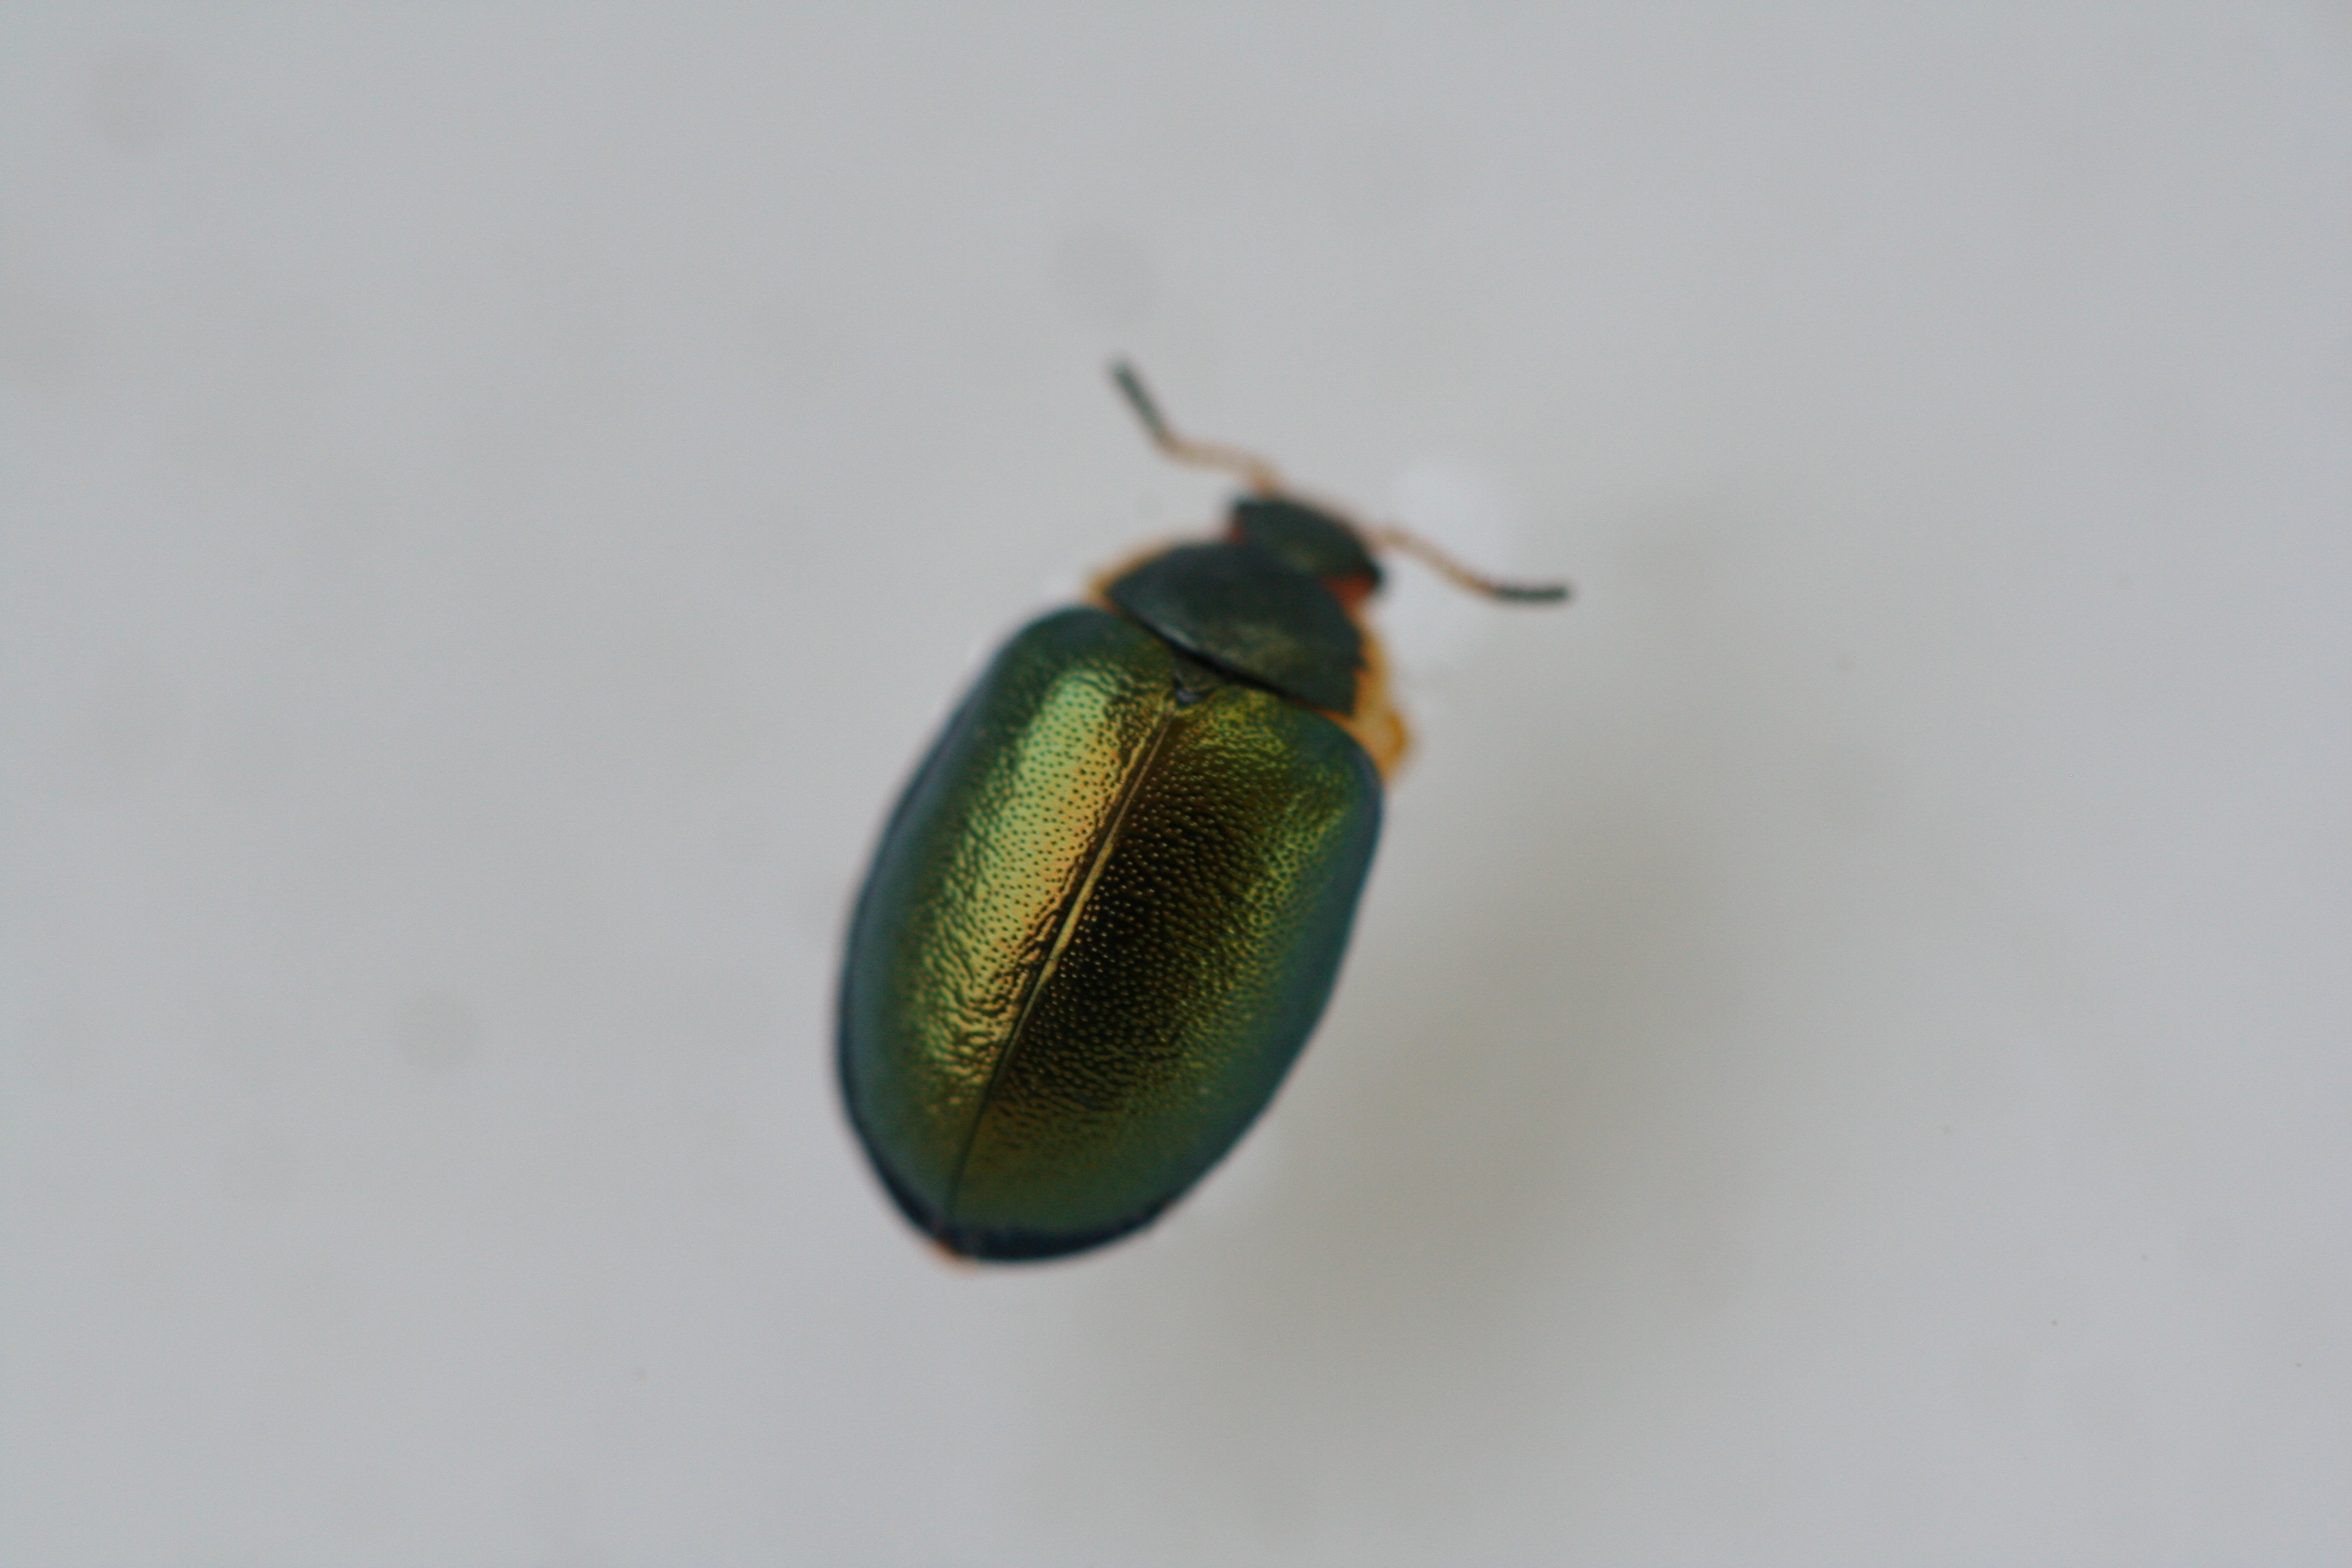
Macroinvertebrate group: bugs_and_beetles